Lahaina, Hawaii

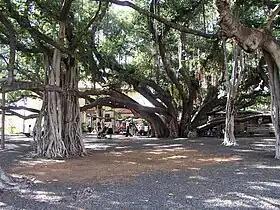
Lahaina banyan tree

American Protestant missionaries from the ABCFM arrived in the Hawaiian Islands in 1820, setting up stations on Hawaiʻi, Oʻahu and Kauaʻi. However, the first mission station on Maui was not established until 1823 by Reverend Charles Stewart and William Richards. The two men and their family accompanied Queen Keōpūolani, the wife of Kamehameha I, and her daughter Princess Nāhiʻenaʻena from Oʻahu to Lahaina. They were tasked with instructing the queen about Christianity, to which Keōpūolani converted on her deathbed. The missionaries erected a temporary church made of wooden poles and a thatched roof. In 1824, at the chiefs' request, Betsey Stockton started the first mission school open to common people. Maui Governor Hoapili ordered the construction of a stone church. The cornerstone of the Waiola Church (originally named Ebenezera or Waineʻe Church) was laid on September 14, 1828. In 1831, missionaries founded Lahainaluna Seminary (present-day Lahainaluna High School) where Hawaiian boys and young men (among them historian David Malo) were educated in the religion and in crafts such as carpentry, printing, engraving, and agriculture. The school published the first Hawaiian language newspaper in 1834. Teachers and students were instrumental in the translation of the Bible into Hawaiian.